Robert Christie (Lower Canada politician)

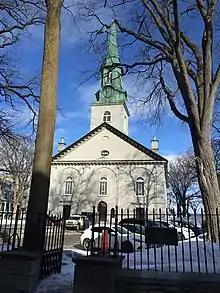
Anglican Cathedral of the Holy Trinity, Quebec, where Christie married Monique-Olivier Doucet

Christie was born in Windsor, Nova Scotia in 1787, the second son of Scottish immigrants, James Christie and Janet McIntosh. James Christie was a shoemaker who had acquired land and various positions in the Windsor area. Robert attended the King's College in Windsor, graduating some time before 1803. His father's plan was that Robert would take up business in Halifax, but in 1805 Robert went to Quebec City and was articled to Edward Bowen, a lawyer and political figure in Lower Canada. Christie became an advocate and attorney in 1810. In 1812, he married Monique-Olivier Doucet at the Anglican Cathedral of the Holy Trinity in Quebec City.